George Floyd protests in Colorado

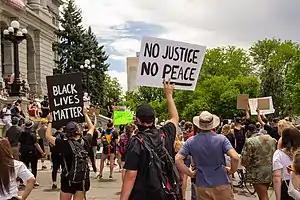
Protest at Colorado State Capitol, Denver on May 31

This is a list of George Floyd protests in Colorado, United States.